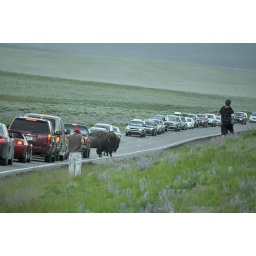
traffic jam caused by the buffalo and the bear out in the field. it is their home